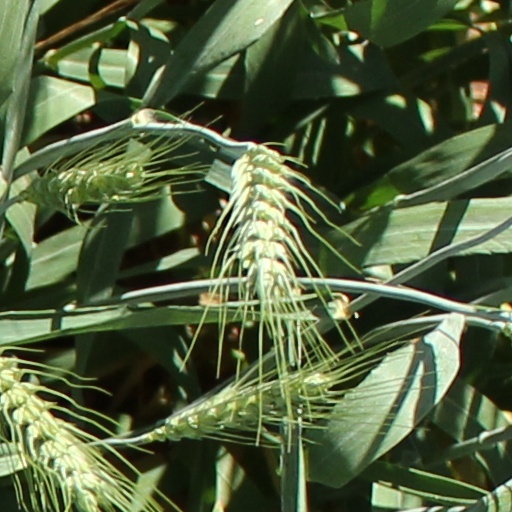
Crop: wheat